Dimitrie Bogos

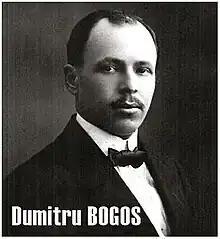
Bogos in 1930

Dimitrie Bogos (14 June 1889 – 14 May 1946) was a Romanian politician, officer, jurist and publicist.